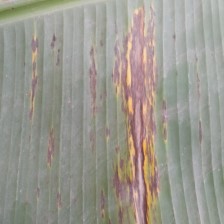
Label: sigatoka